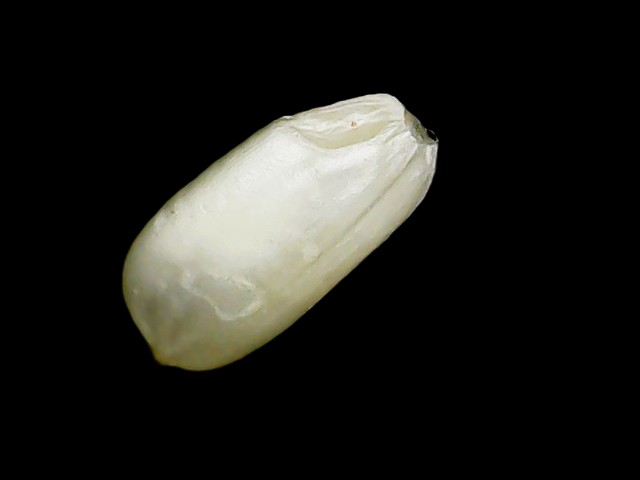
Rice variety: Binadhan8